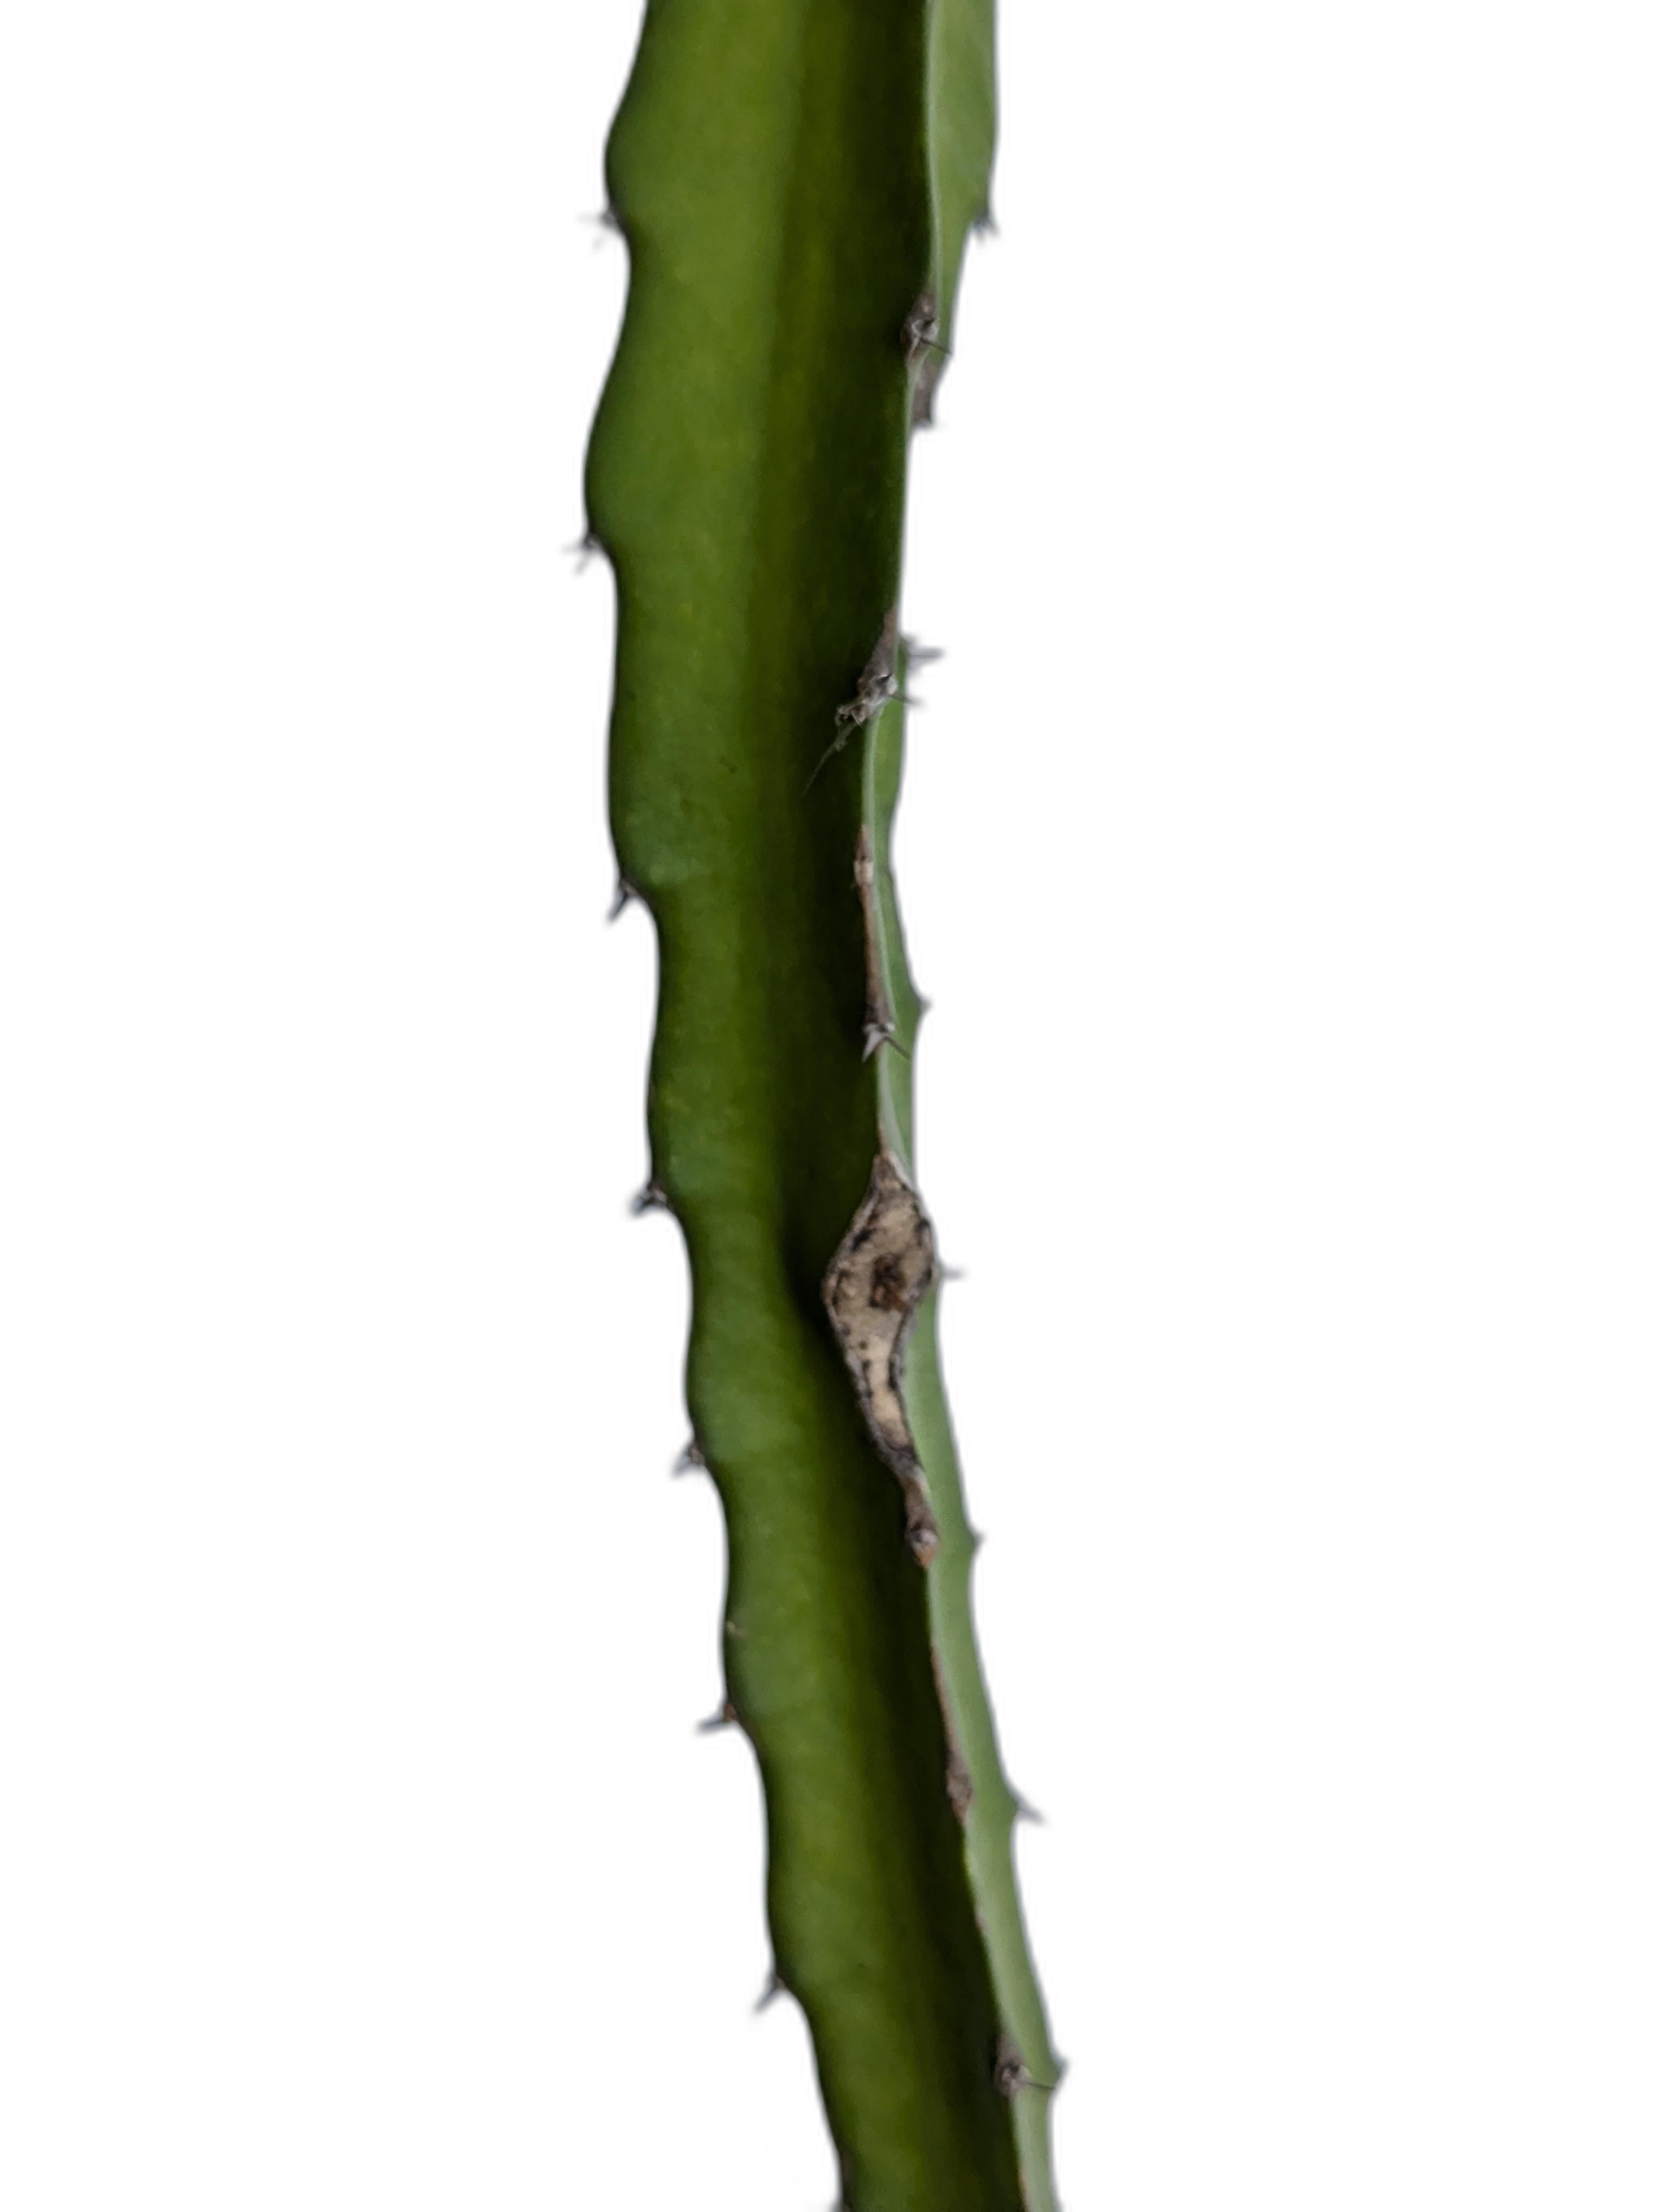
Label: Good leaf